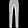
Label: Trouser